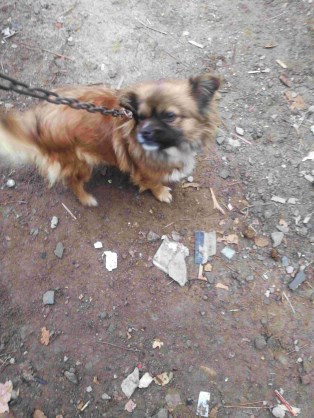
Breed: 3336-n000121-chinese_rural_dog